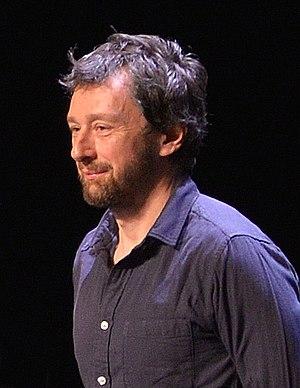
Clément Oubrerie, Festival d'Angoulême 2016.
Clément Oubrerie est un illustrateur et dessinateur français né le 23 décembre 1966 à Paris.